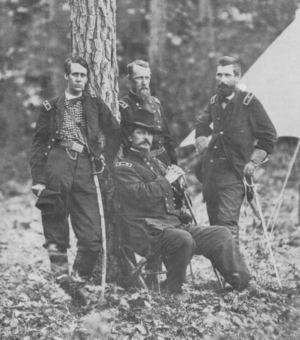
Winfield Scott Hancock / Borgerkrigen / Virginia og slutningen på krigen
Hancock, omgivet af tre af sine divisionschefer: Francis C. Barlow, David B. Birney og John Gibbon under Overland-kampagnen.
"Winfield Scott Hancock var karriereofficer i den amerikanske hær og præsidentkandidat for Demokraterne ved præsidentvalget i 1880. Han gjorde tjeneste med udmærkelse i den amerikanske hær i over 40 år, herunder i den Mexicansk-amerikanske krig og som general i den amerikanske borgerkrig. Blandt sine kolleger i hæren var han kendt som ""Hancock the Superb,"" og blev især bemærket for sit personlige lederskab under Slaget ved Gettysburg i 1863. En militærhistoriker skrev: ""Ingen anden Unionsgeneral ved Gettysburg påvirkede i den grad deres soldater blot ved at være til stede som Hancock."" Og en anden skrev: ""hans taktiske færdigheder havde sikret ham sine modstanderes beundring, som kendte ham som ’Tordenkilen i Army of the Potomac.’"" Hans militærtjeneste fortsatte efter borgerkrigen, hvor Hancock deltog i den militære Rekonstruktion af Syden og hærens tilstedeværelse i de vestllige grænseområder.